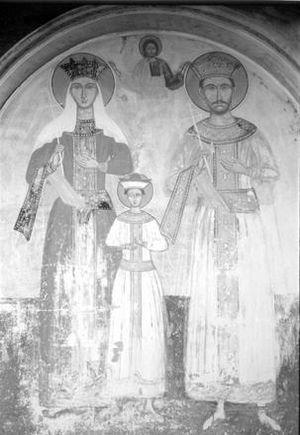
Georges VII est un roi d'Iméréthie de la dynastie des Bagration ayant régné à quatre reprises entre 1702 et 1720
La liste des souverains de l'Iméréthie énumère les souverains de l'Iméréthie, province occidentale de la Géorgie et centre du royaume avant la reconquête de Tbilissi en 1122 par David IV de Géorgie. Elle sert de refuge à la famille royale qui s'installe à Koutaïssi pendant l'invasion des Mongols. Elle constitue en 1258 au profit de David VI Narin un royaume indépendant qui est transformé en duché et rattaché à la Géorgie de 1330 à 1387.